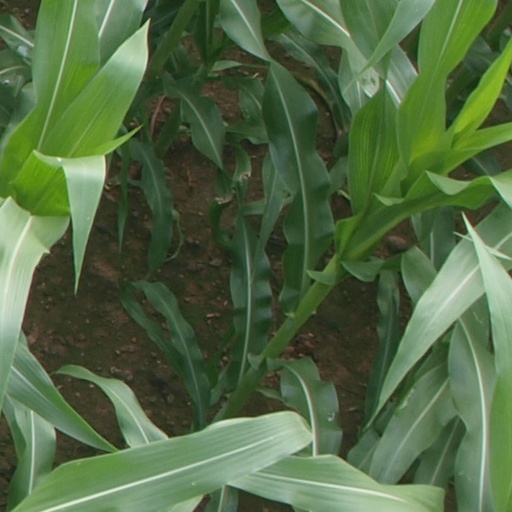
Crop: maize; corn